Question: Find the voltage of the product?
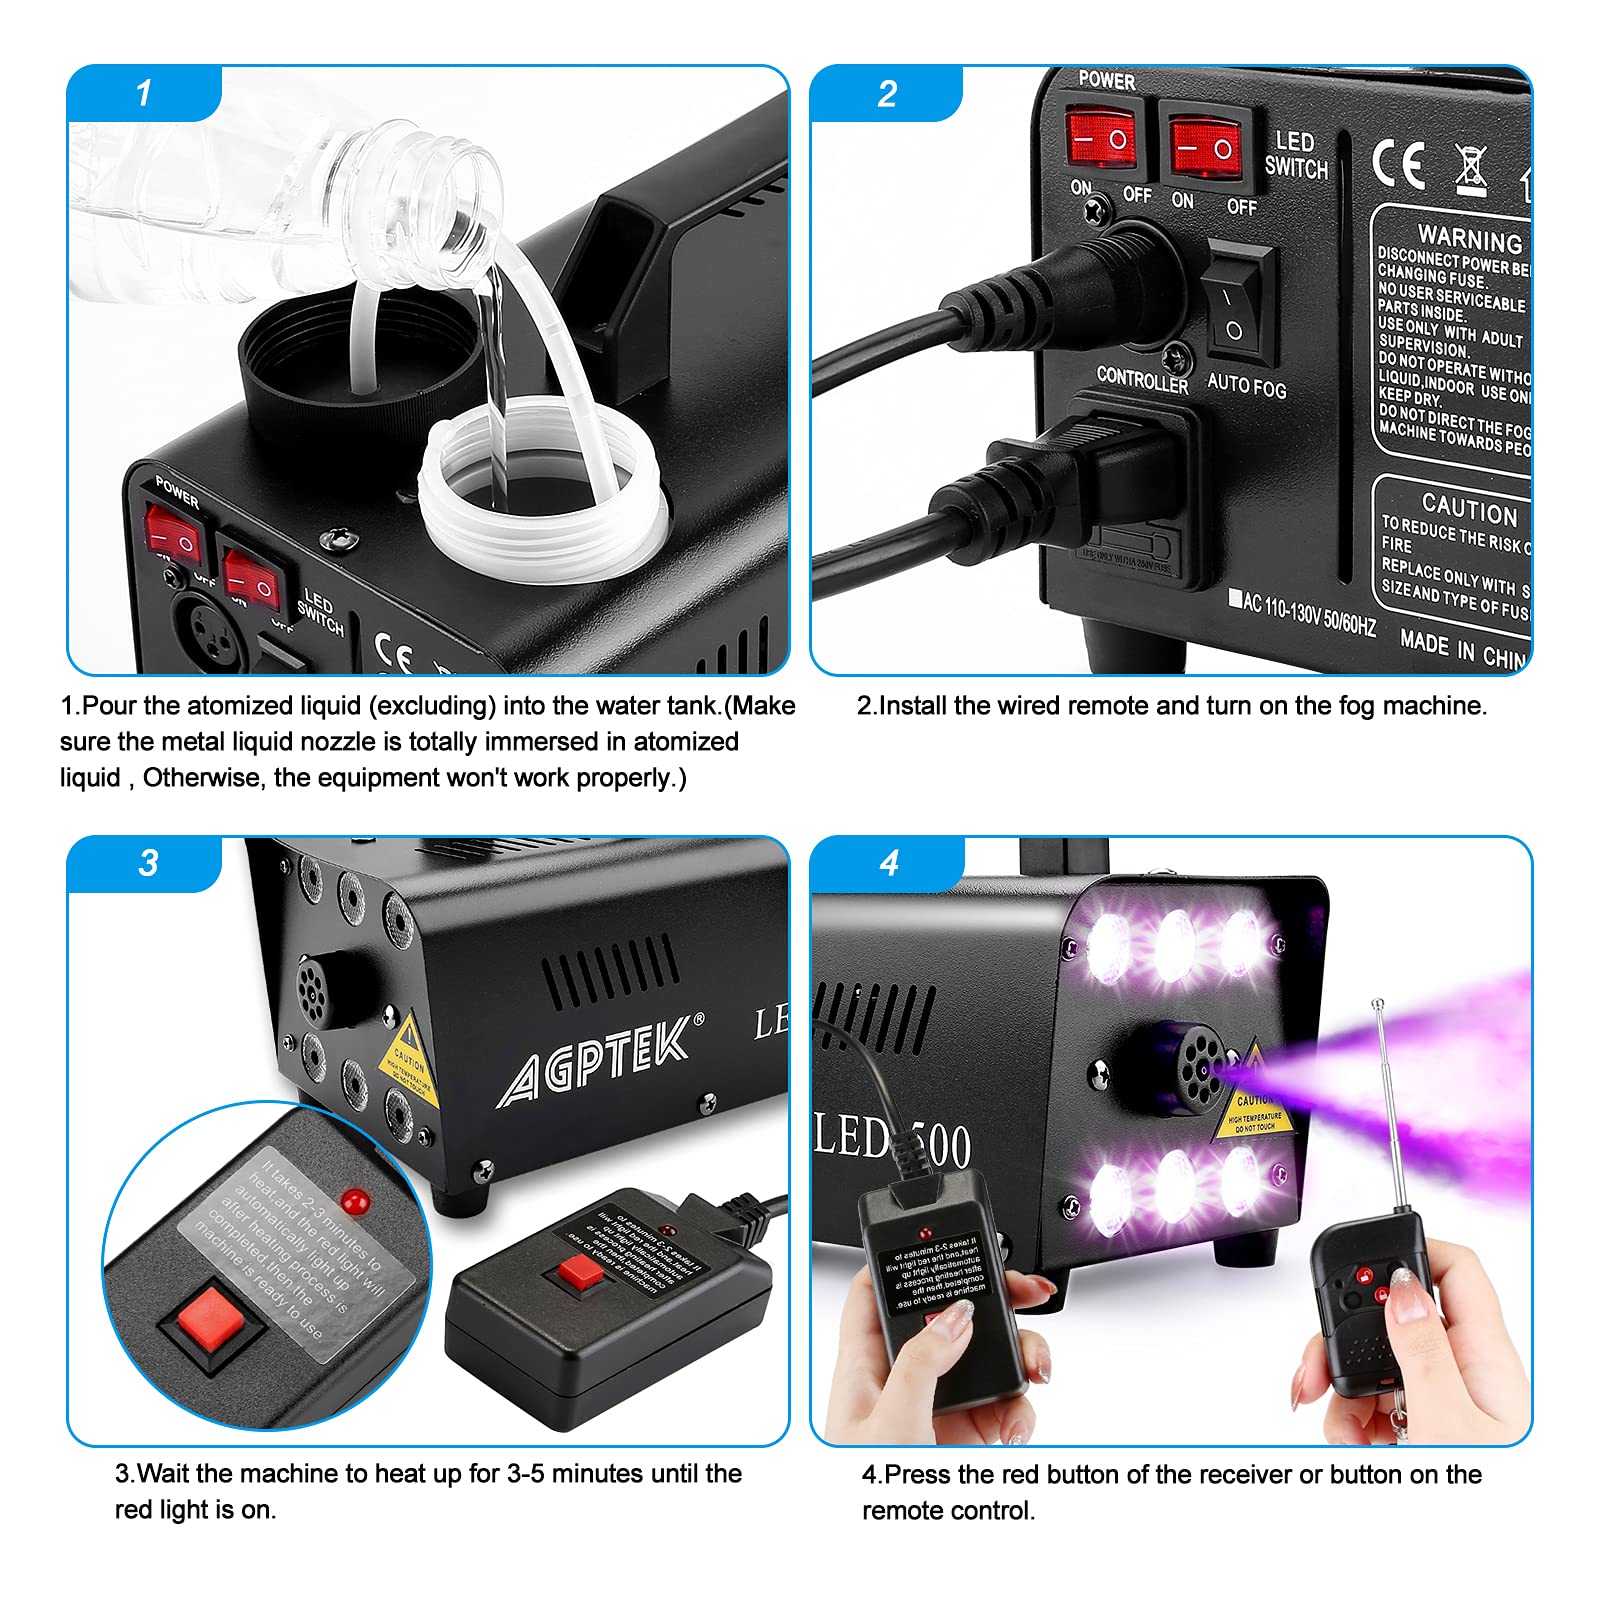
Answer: [110.0, 130.0] volt